Gerald Scarfe

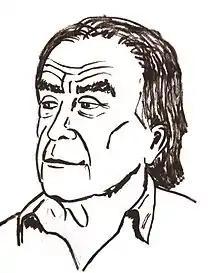
Illustration of Scarfe

Gerald Anthony Scarfe (born 1 June 1936) is an English satirical cartoonist and illustrator. He has worked as editorial cartoonist for "The Sunday Times" and illustrator for "The New Yorker".